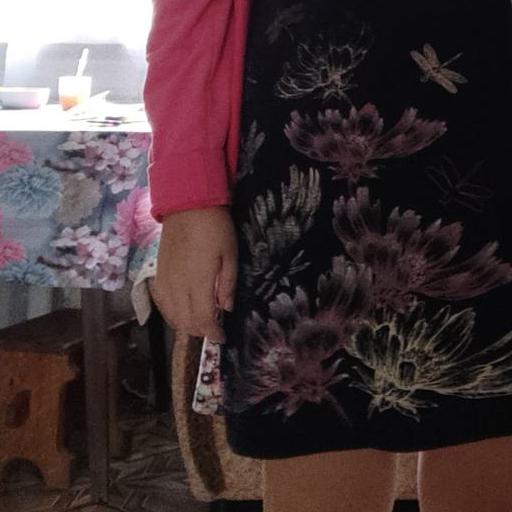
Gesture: no_gesture